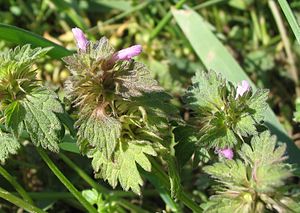
Fliget tvetand
Fliget tvetand (Lamium purpureum var. purpureum)